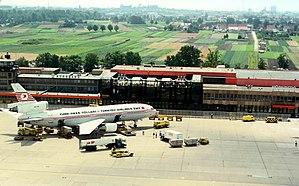
Turkish Airlines est la compagnie aérienne nationale turque, ainsi que la principale dans le pays. La compagnie fait partie de Star Alliance. Elle a pour activité principale le transport de passagers, de fret ainsi que la maintenance et l'entretien des avions.